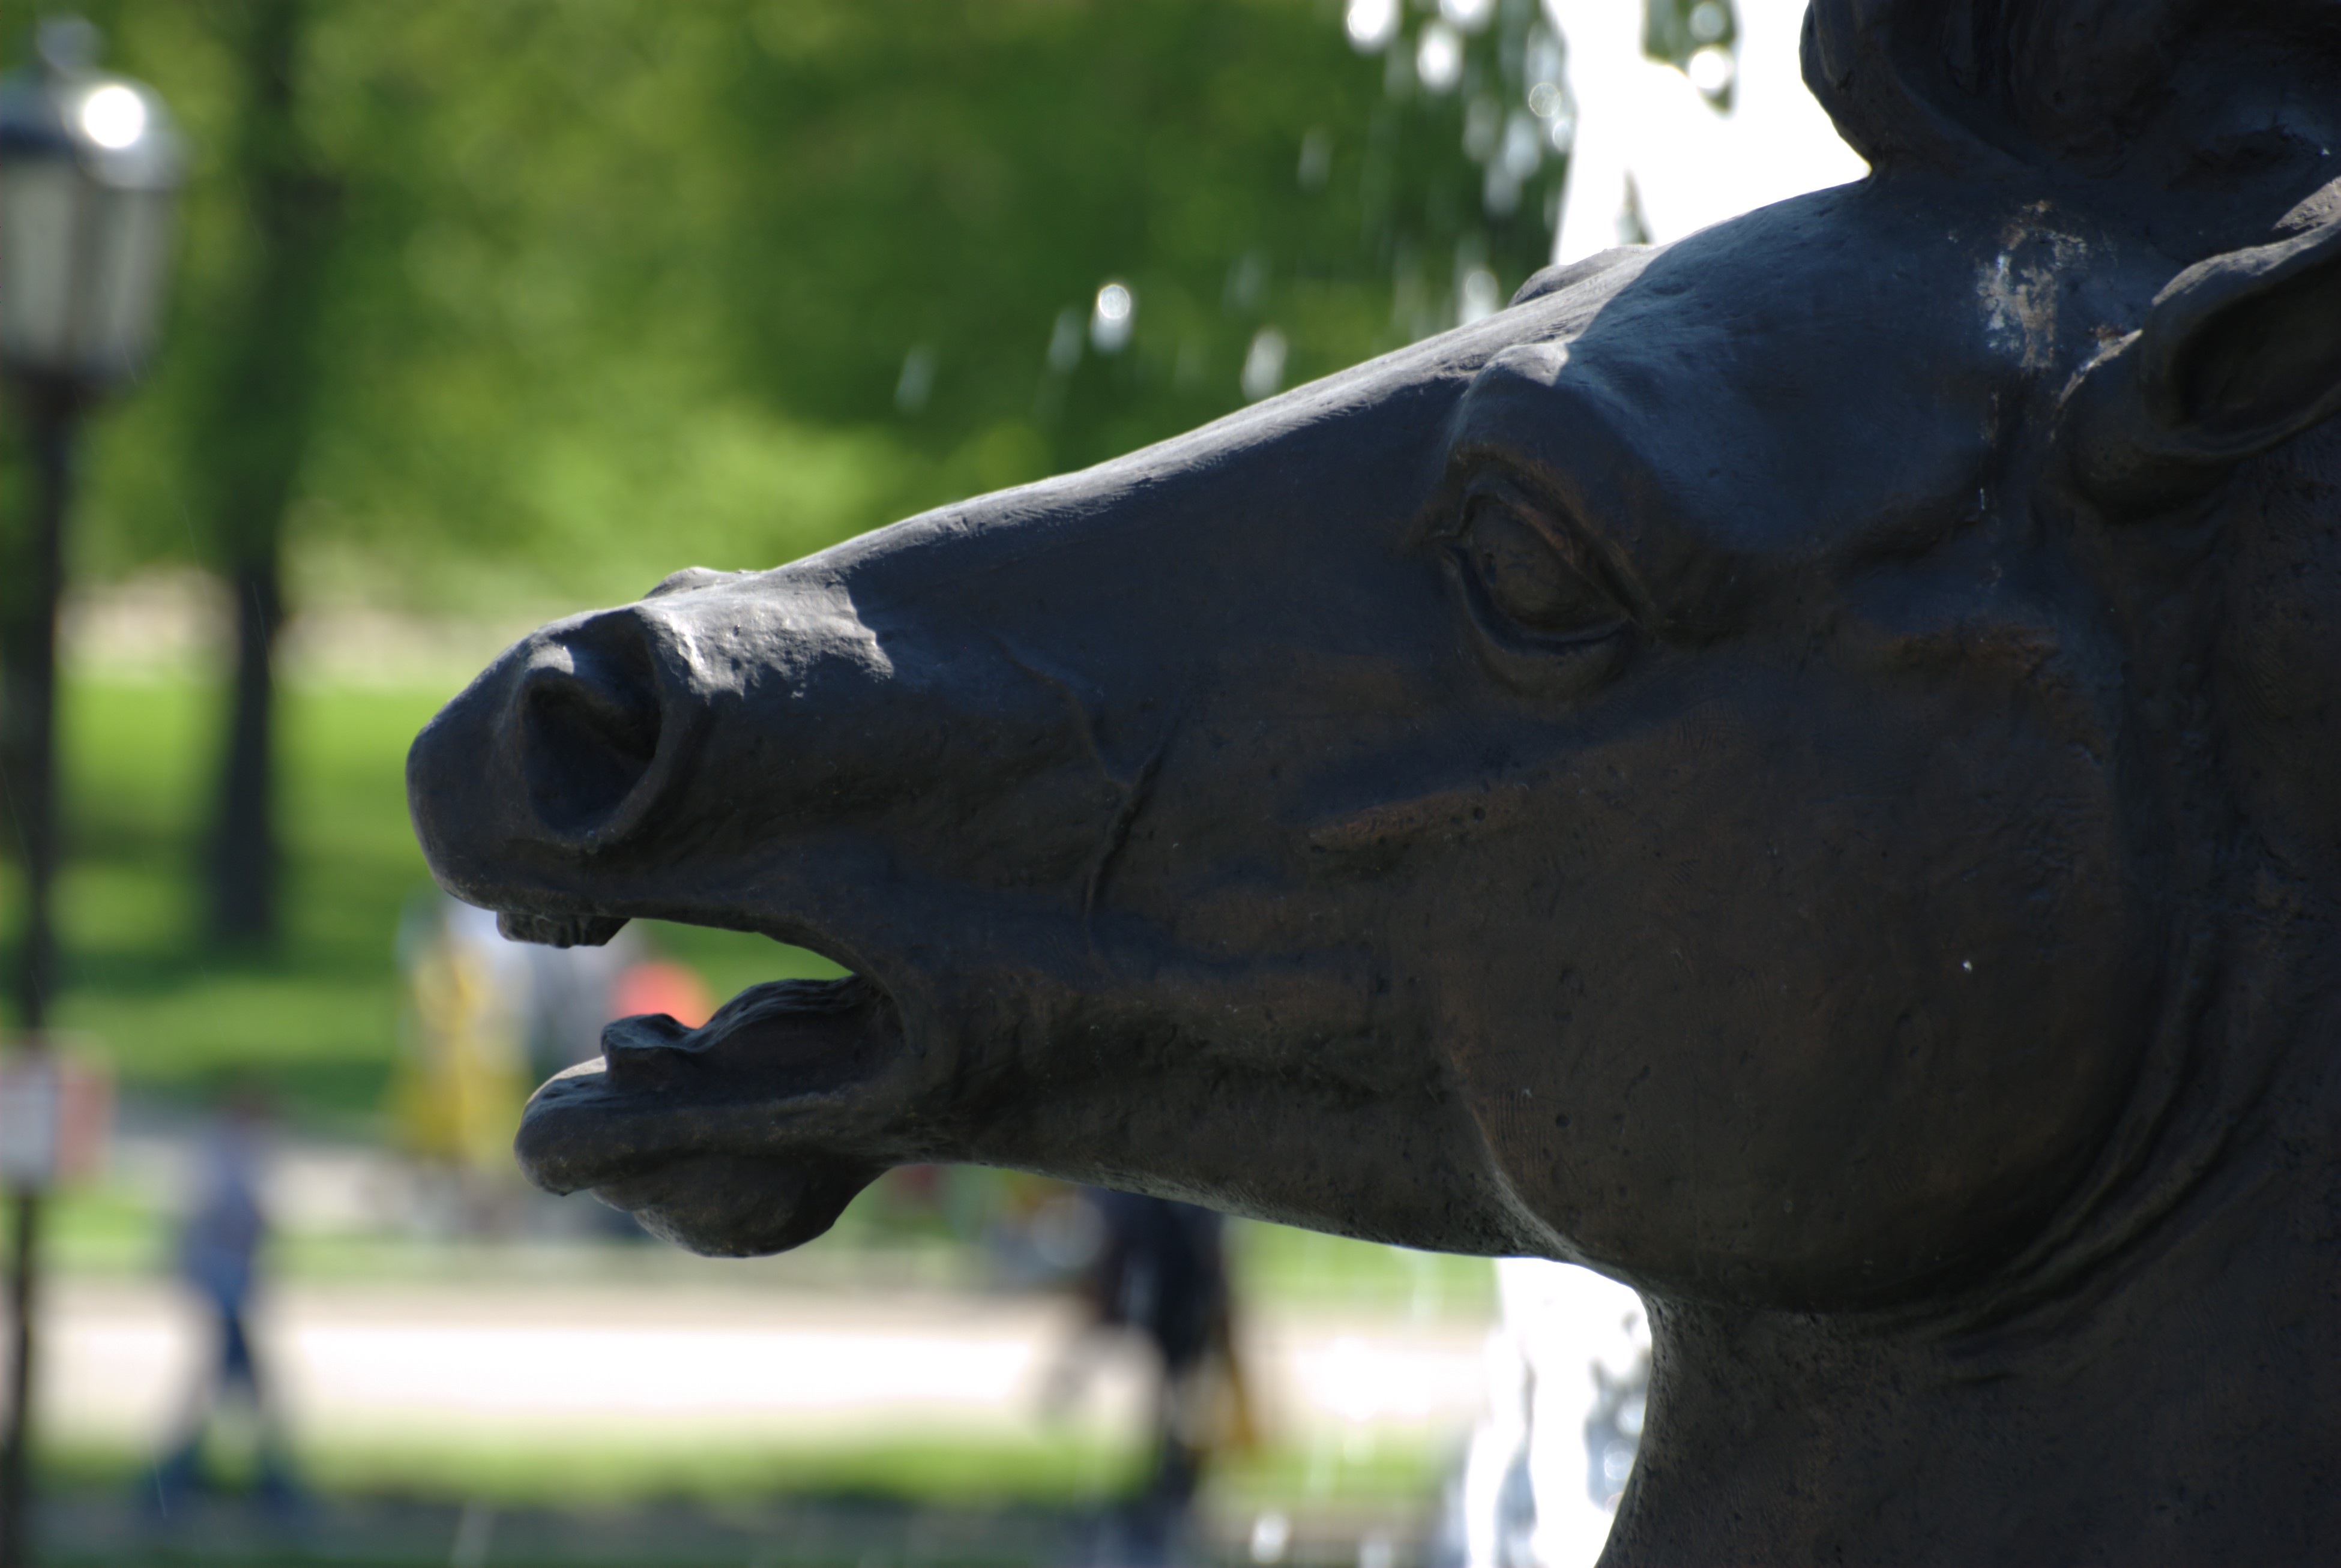
statue, green, horse, sculpture, art, horse like mammal